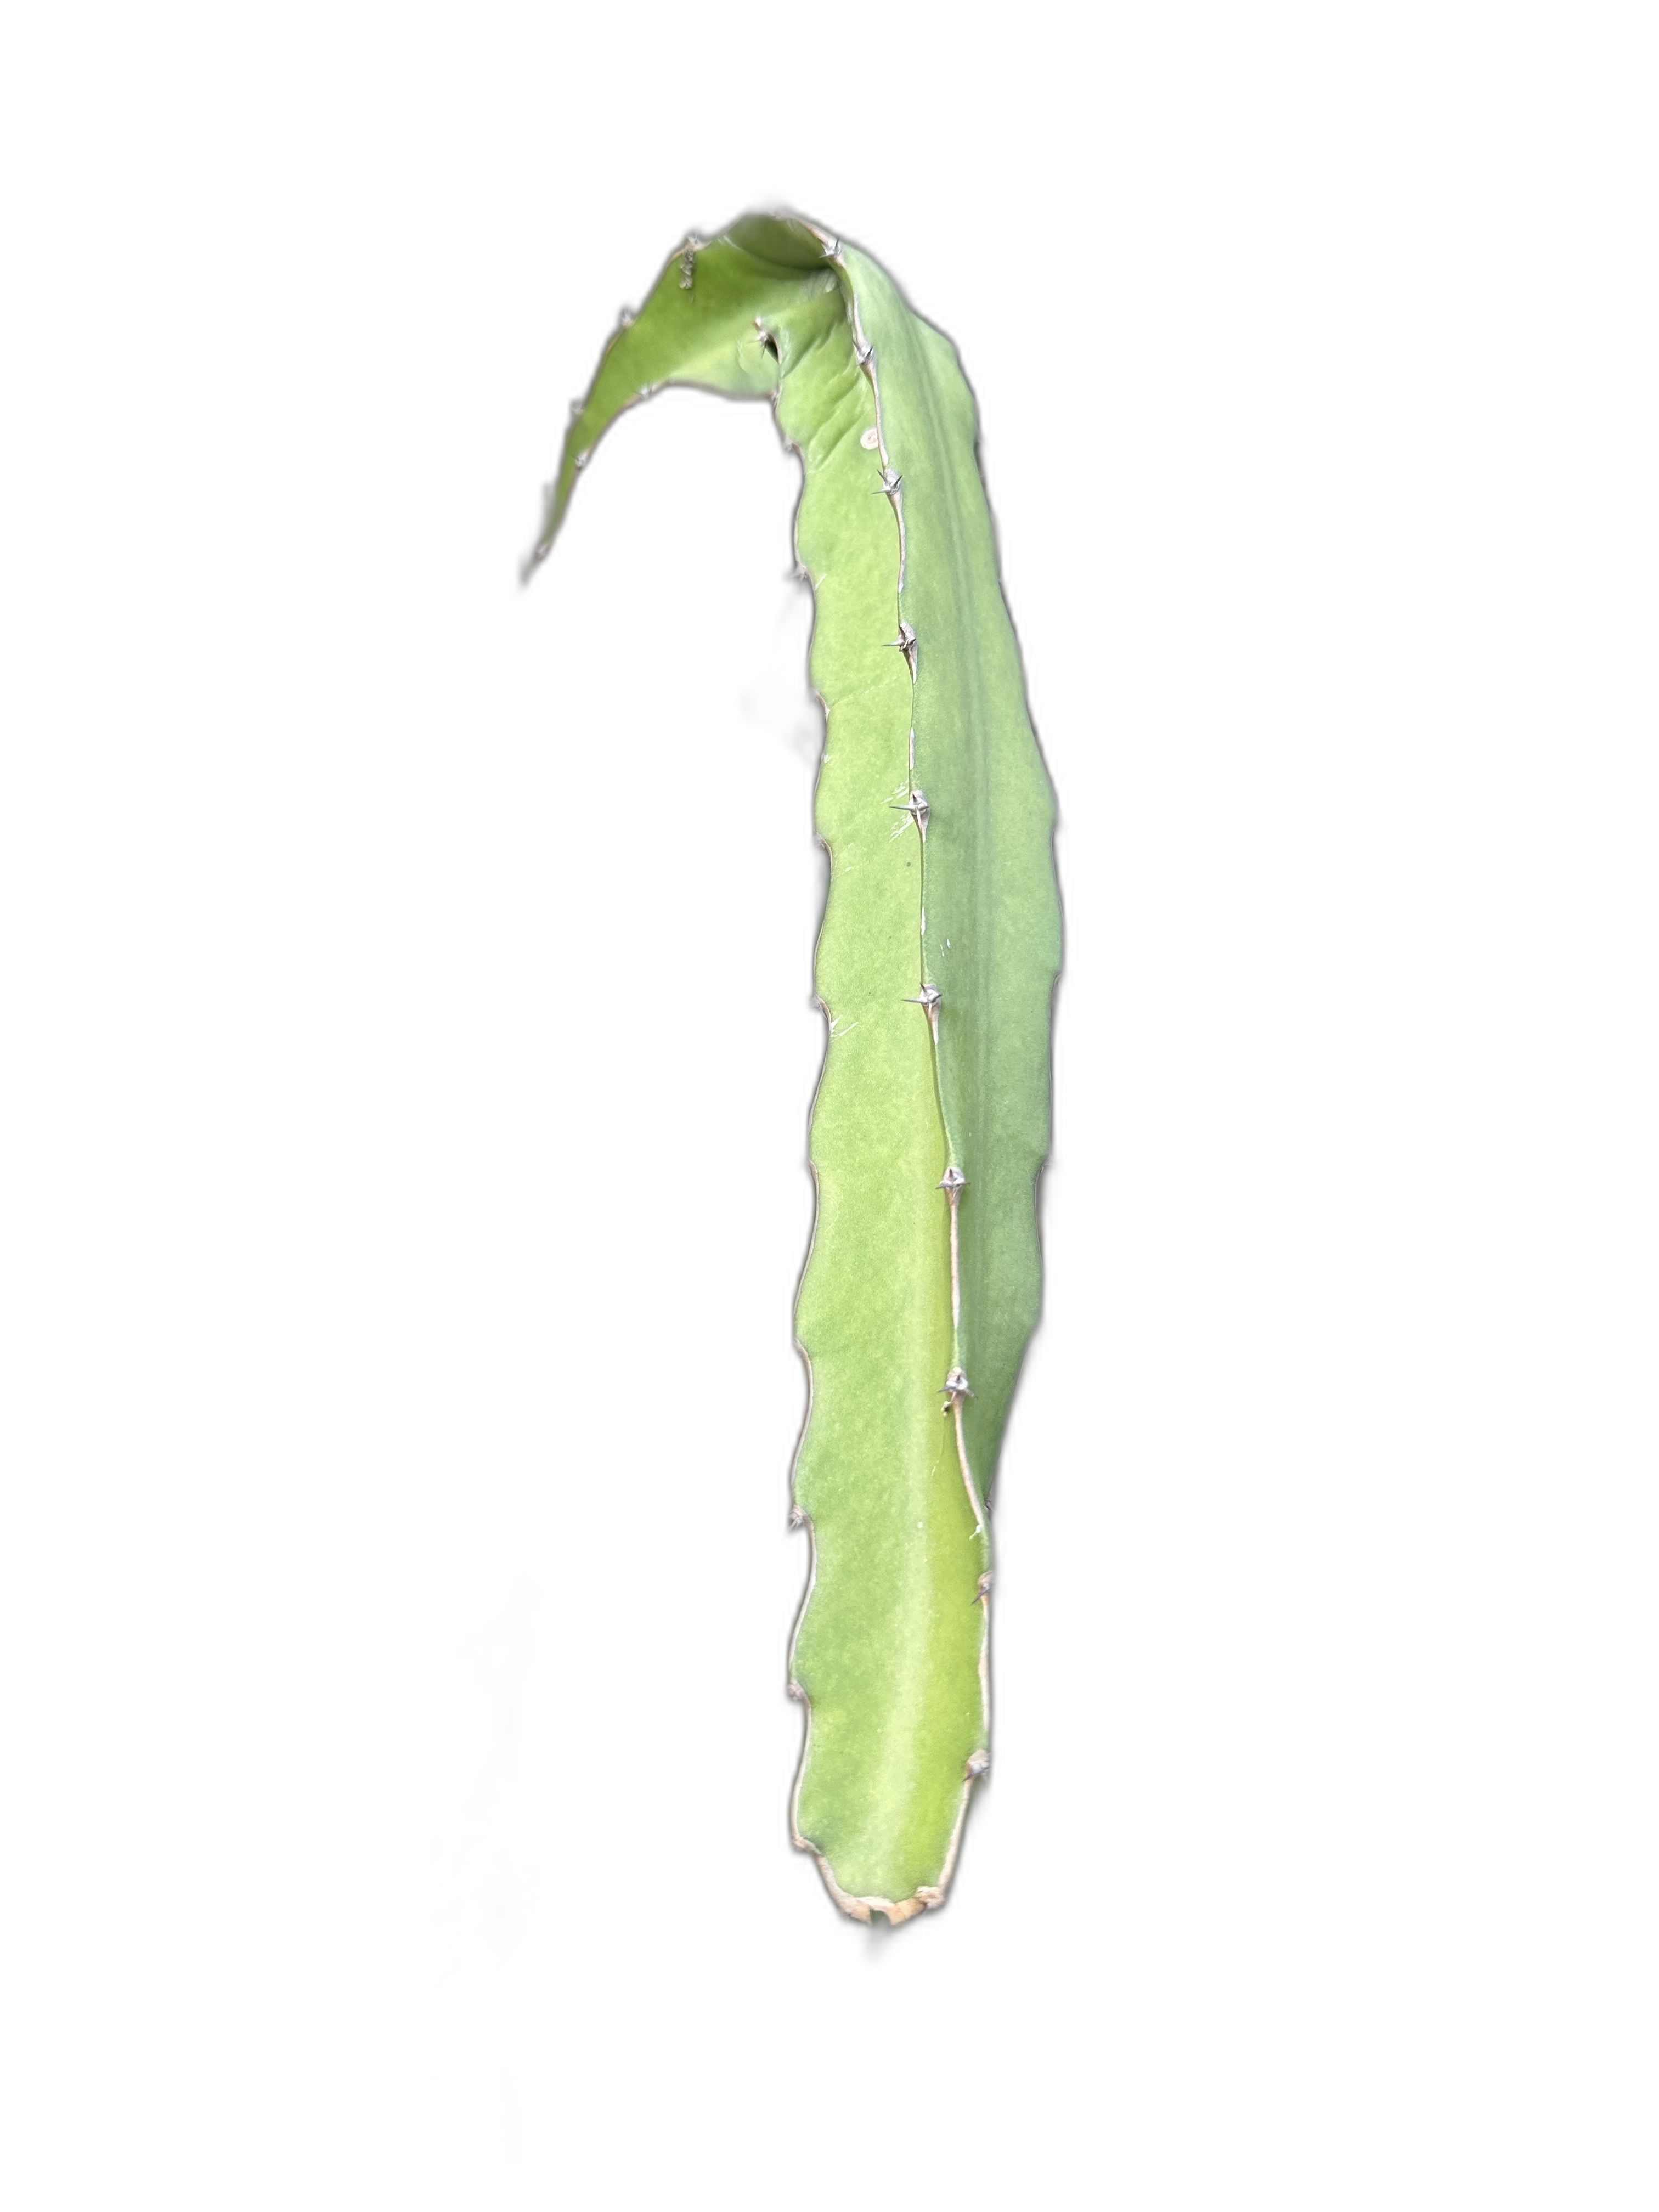
Label: Good leaf